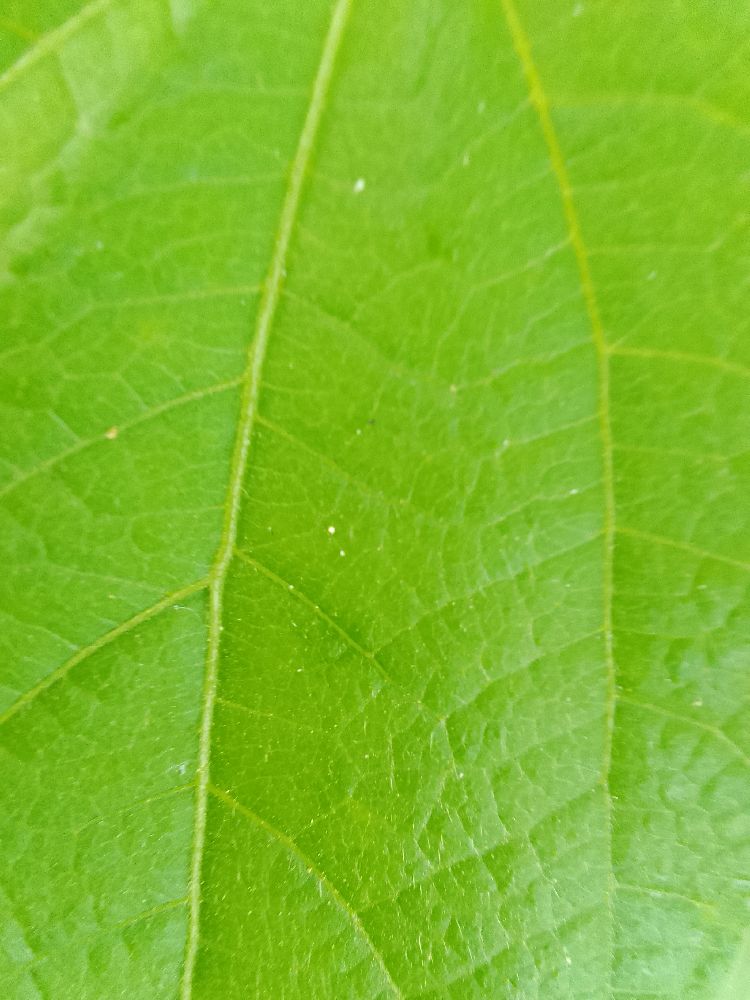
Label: healthy